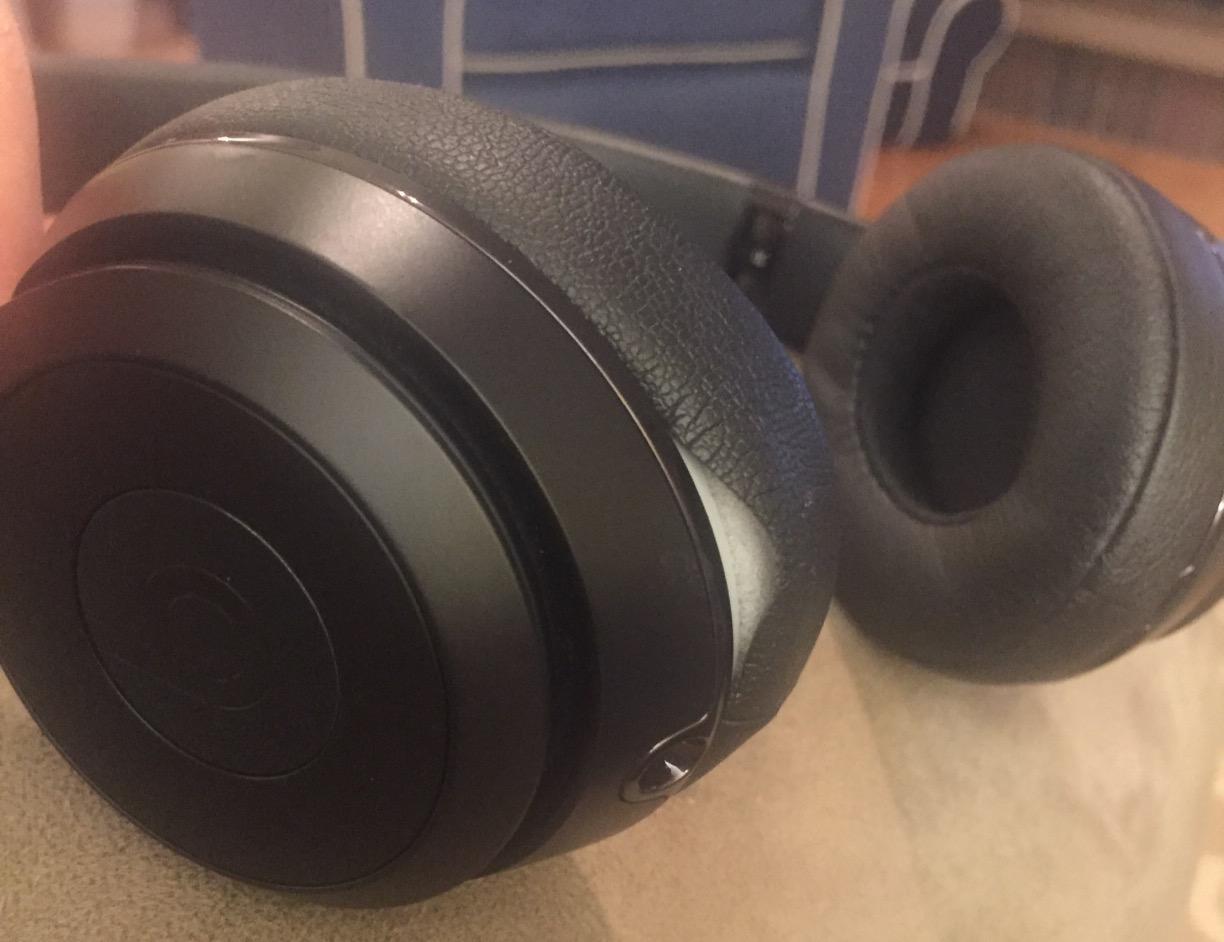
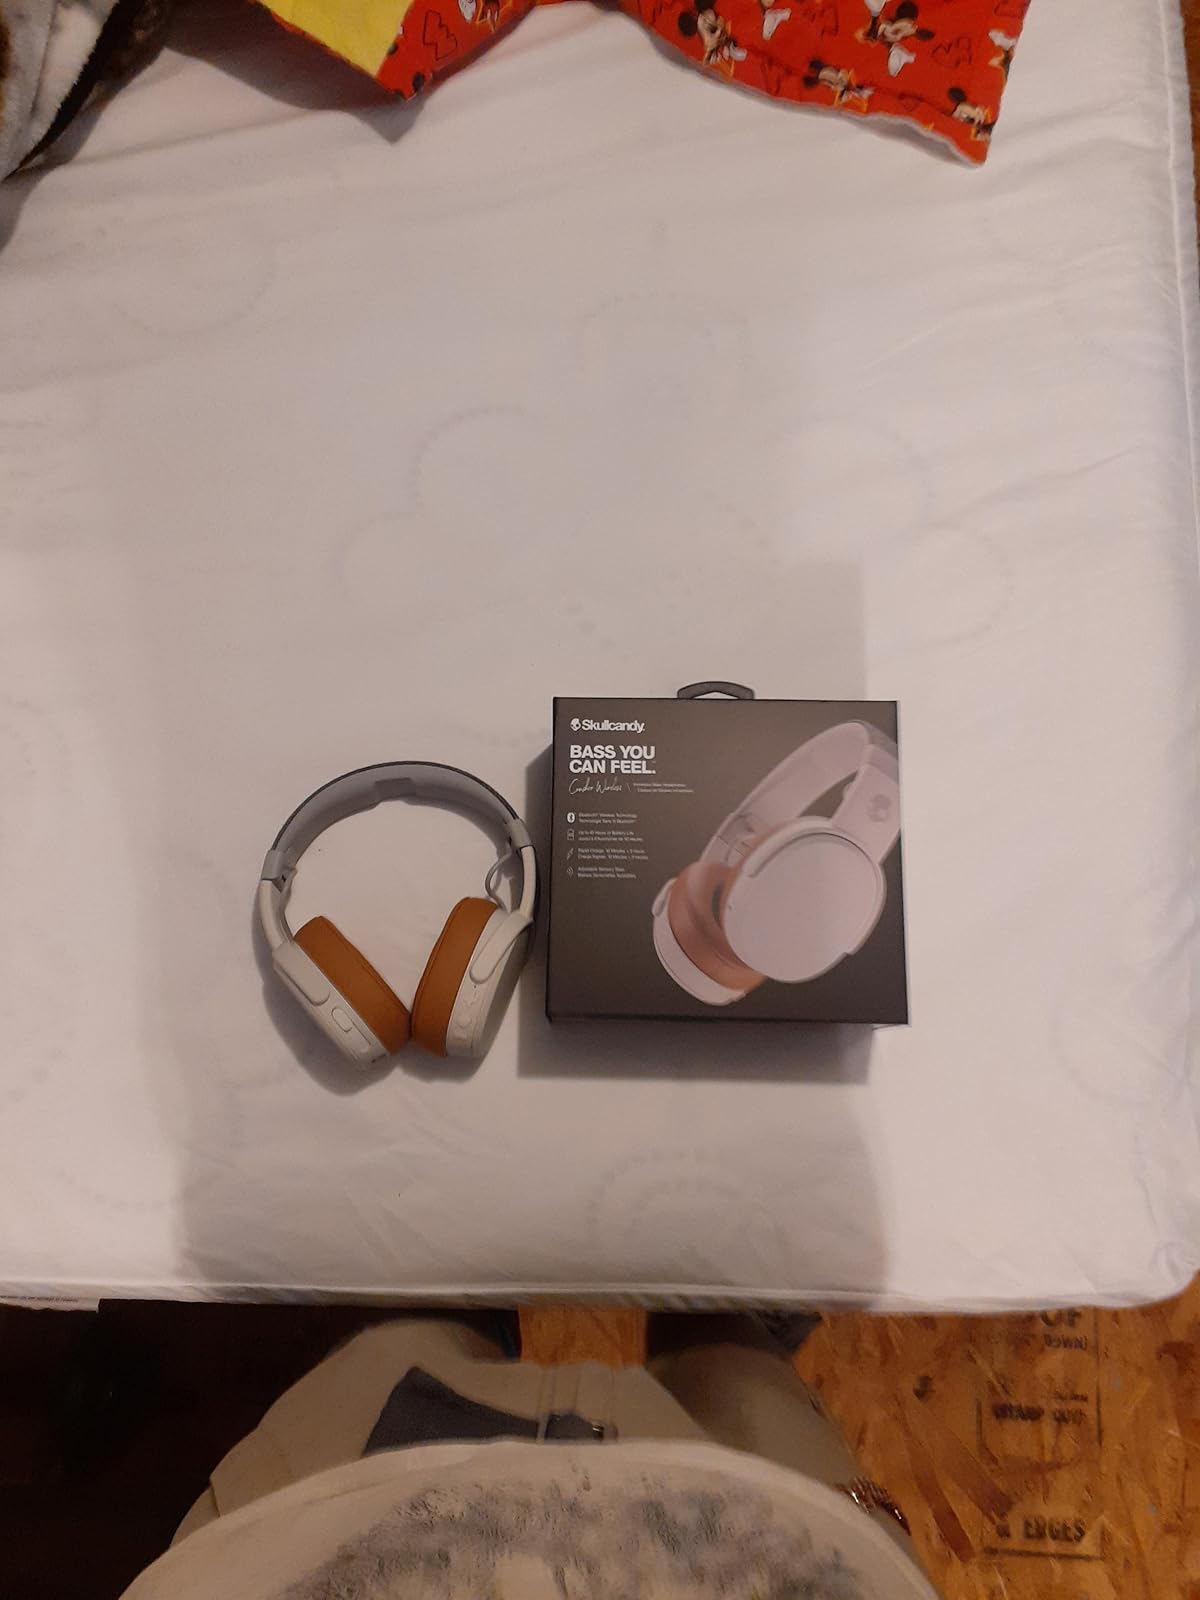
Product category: headphones
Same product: no